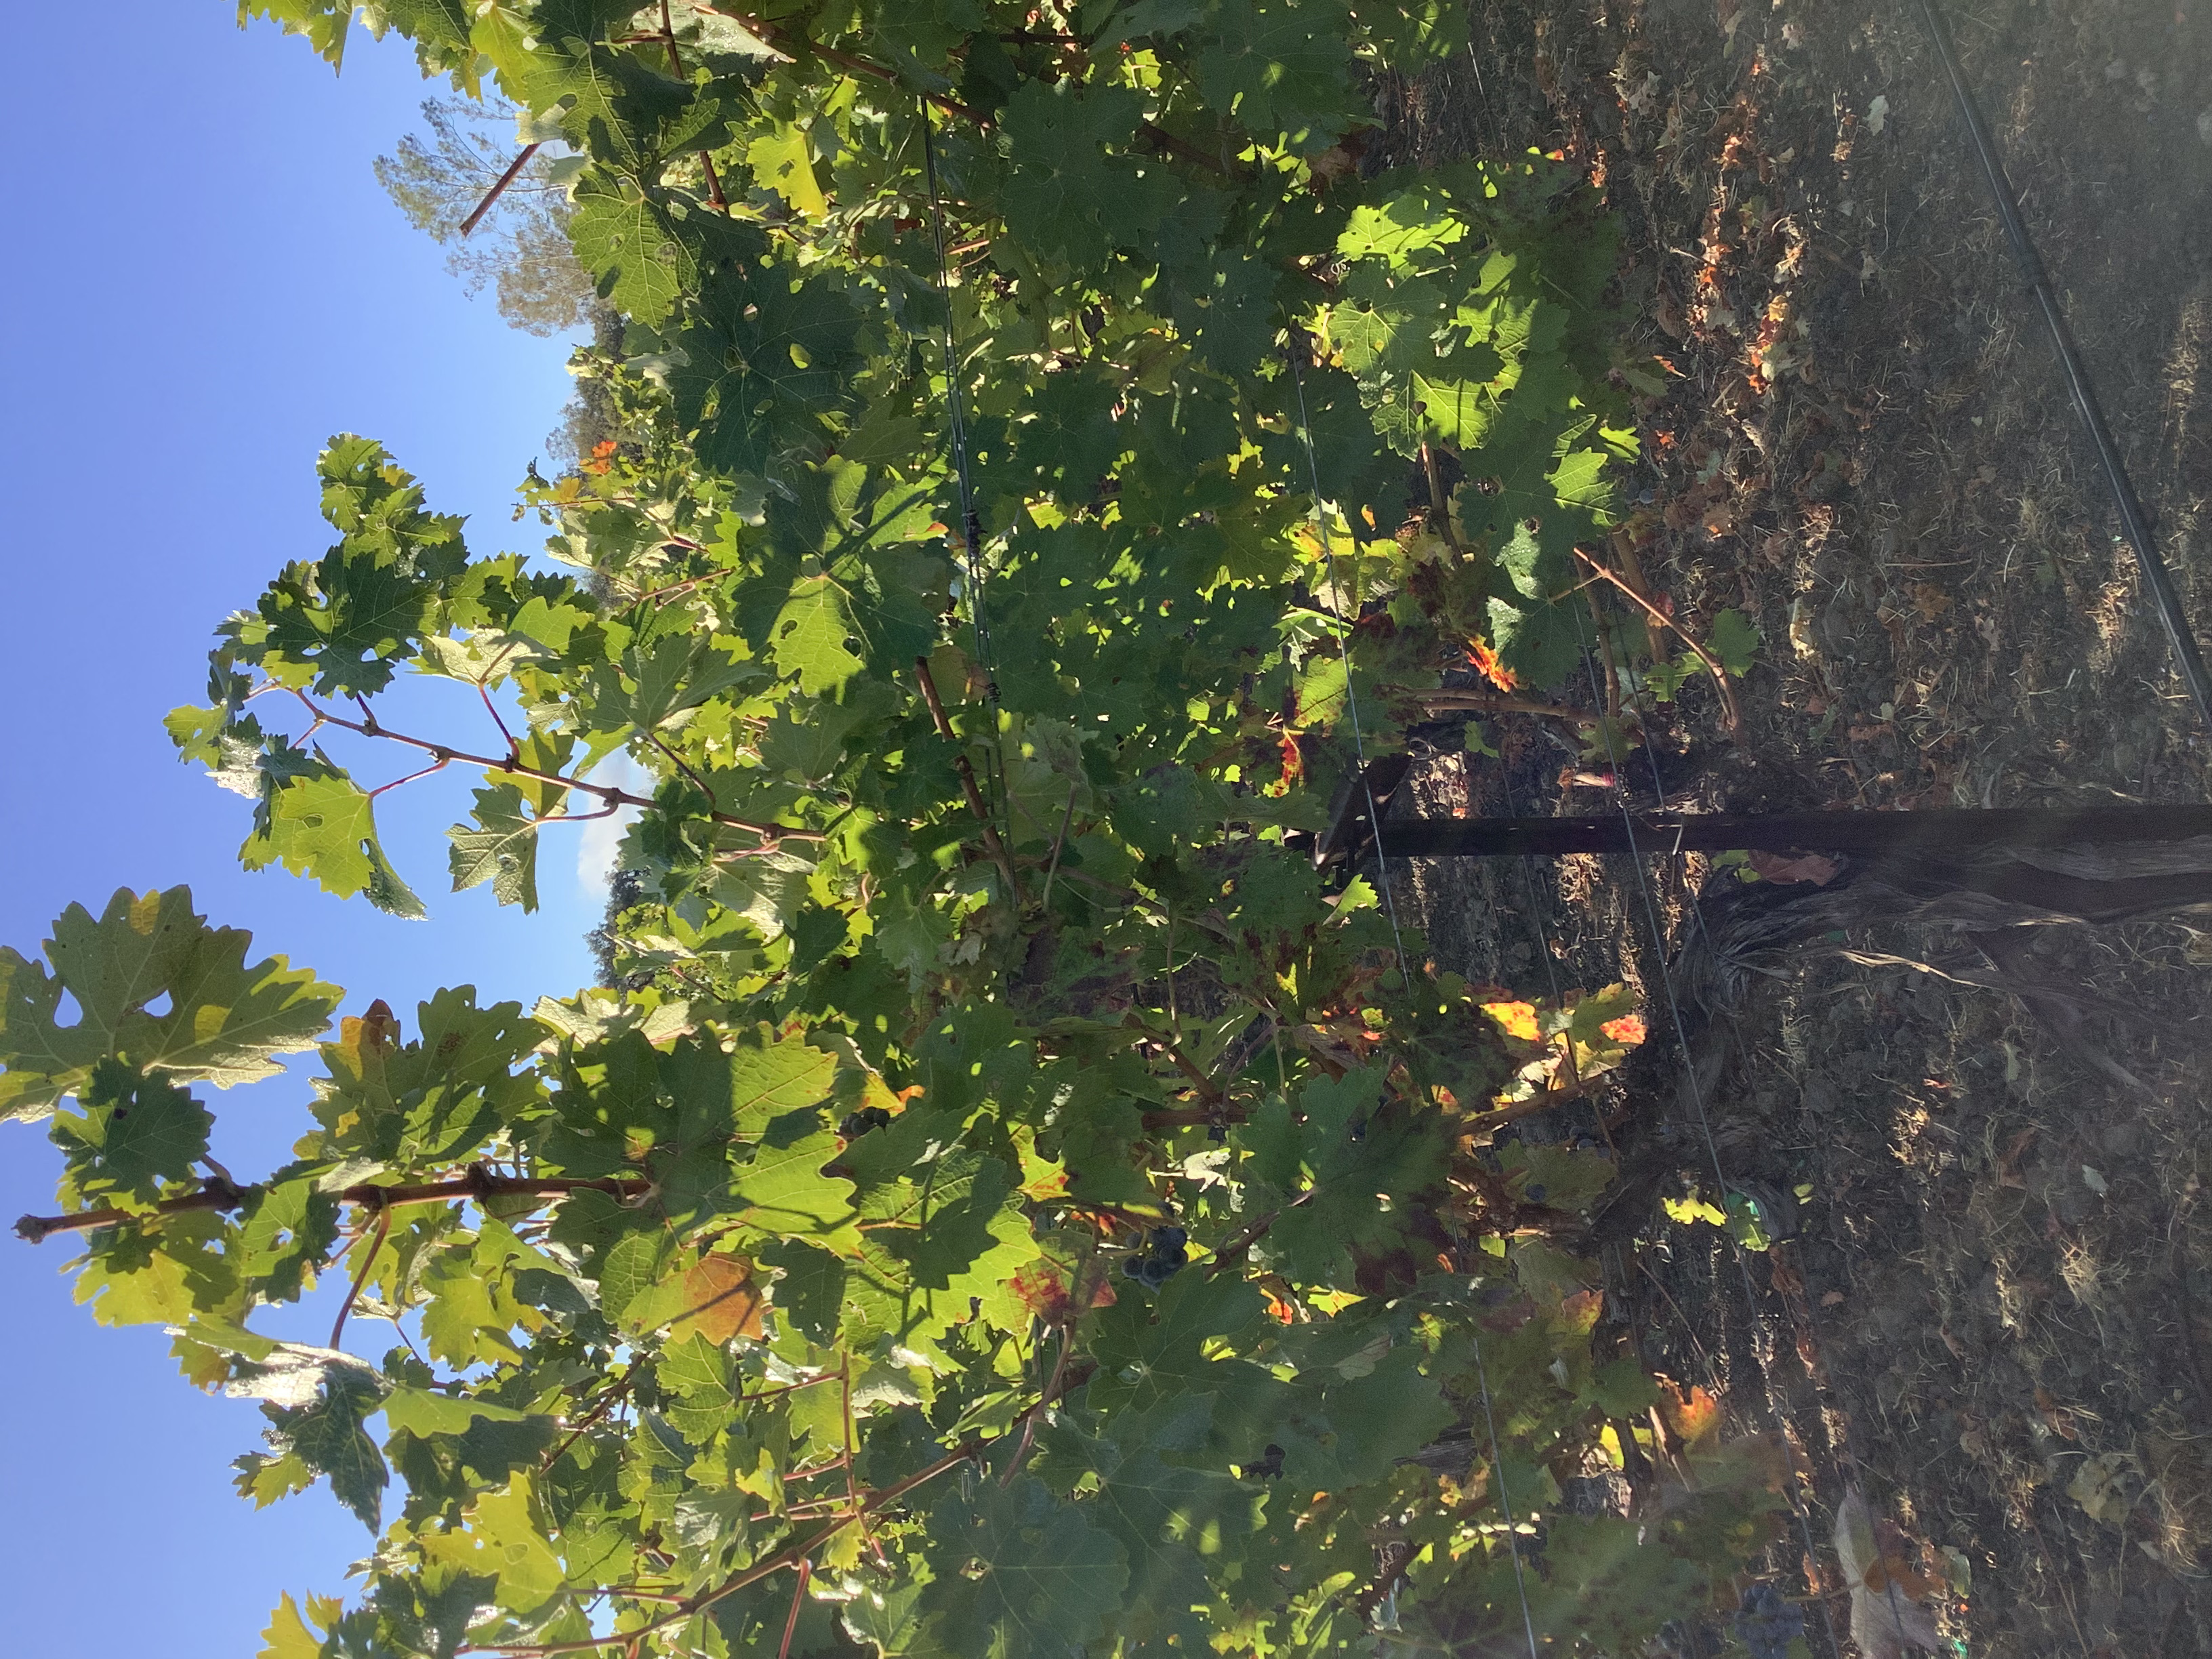
Label: Red Blotch